Toyota Prius Plug-in Hybrid

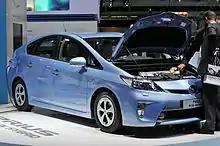

Toyota reported the following findings for the European demonstration fleet after about a year of testing, representing the driving experience acquired by the participants after driven: